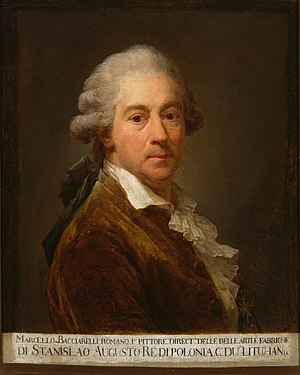
Marcello Bacciarelli
Selvportræt (1793)
Marcello Bacciarelli var en italiensk barokmaler.